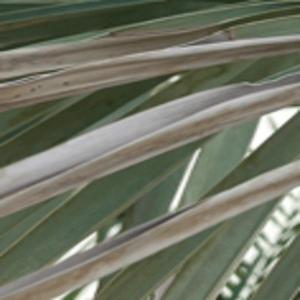
Label: Potassium Deficiency